Gettysburg Address

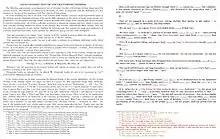
The five extant versions of Lincoln's remarks, presented as a single annotated text

Each of the five known manuscript copies of Lincoln's Gettysburg Address are named for the person who received it from Lincoln. Lincoln gave copies to his private secretaries, John Nicolay and John Hay. Both of these drafts were written around the time of his November 19 address, while the other three copies of the address, the Everett, Bancroft, and Bliss copies, were written by Lincoln for charitable purposes after November 19. In part because Lincoln provided a title and signed and dated the Bliss copy, that version has become the standard text of Lincoln's Gettysburg Address.